Xin dynasty coinage

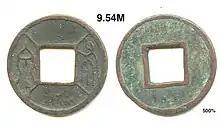
A Huo Quan charm (貨泉花錢) produced during the Ming or Manchu Qing dynasty, thess charms were typically used as clothing accessories.

The Guobao Jinkui Zhiwan ("National treasure gold deficiency, value ten thousand") is a piece of coinage usually attributed to Wang Mang, it's a piece of currency that resembles neither a traditional Chinese cash coin nor any other type of ancient Chinese currency shape such as a spade or knife. The Guobao Jinkui Zhiwan coinage has a round top portion and a square lower portion. The inscription "Guobao Jinkuo" surrounding the square hole located at the top portion is written in a rather unusual order going first top, then left, then right, and then bottom.